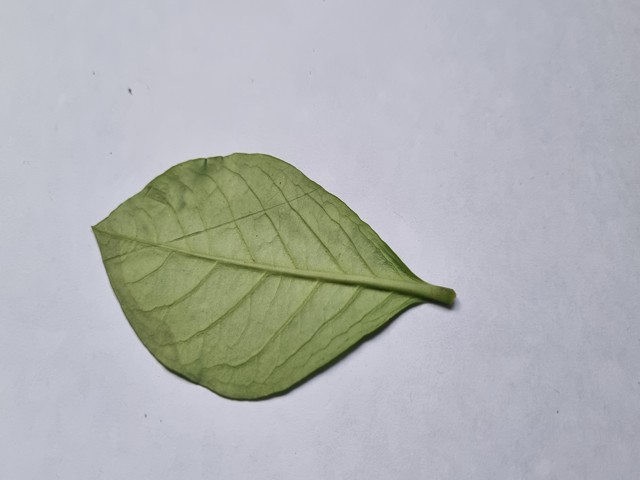
Plant: sarpagandha